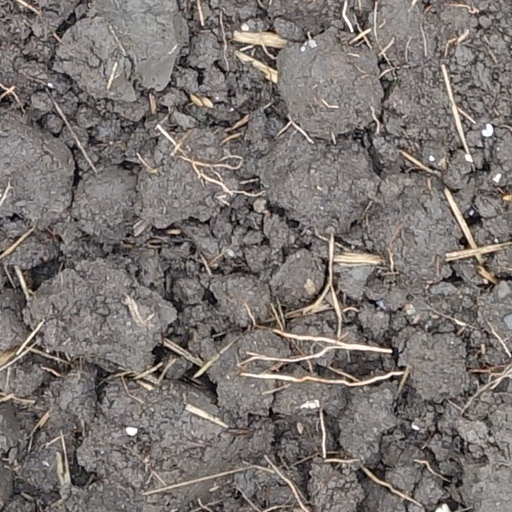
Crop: wheat